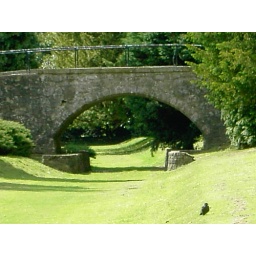
bridge over grass